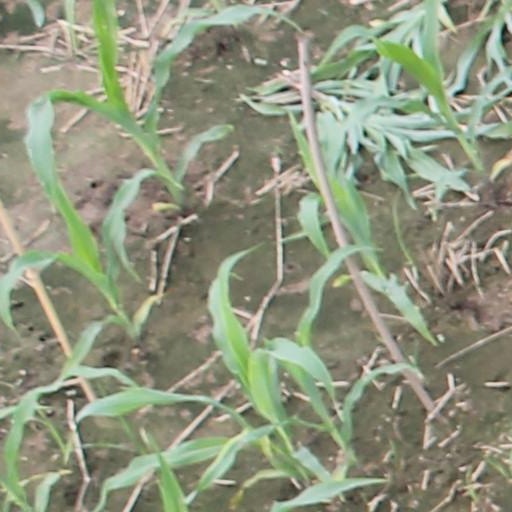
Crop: maize; corn